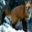
Label: fox